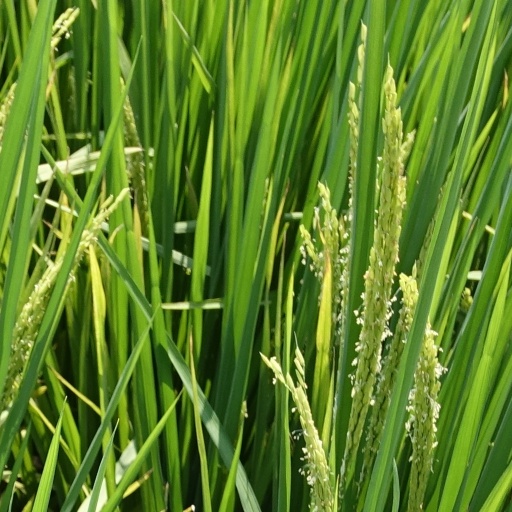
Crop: rice